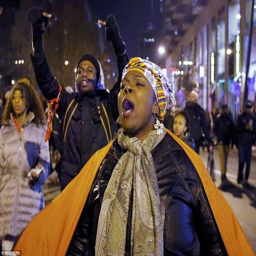
many of the protesters chanted as they walked through the streets